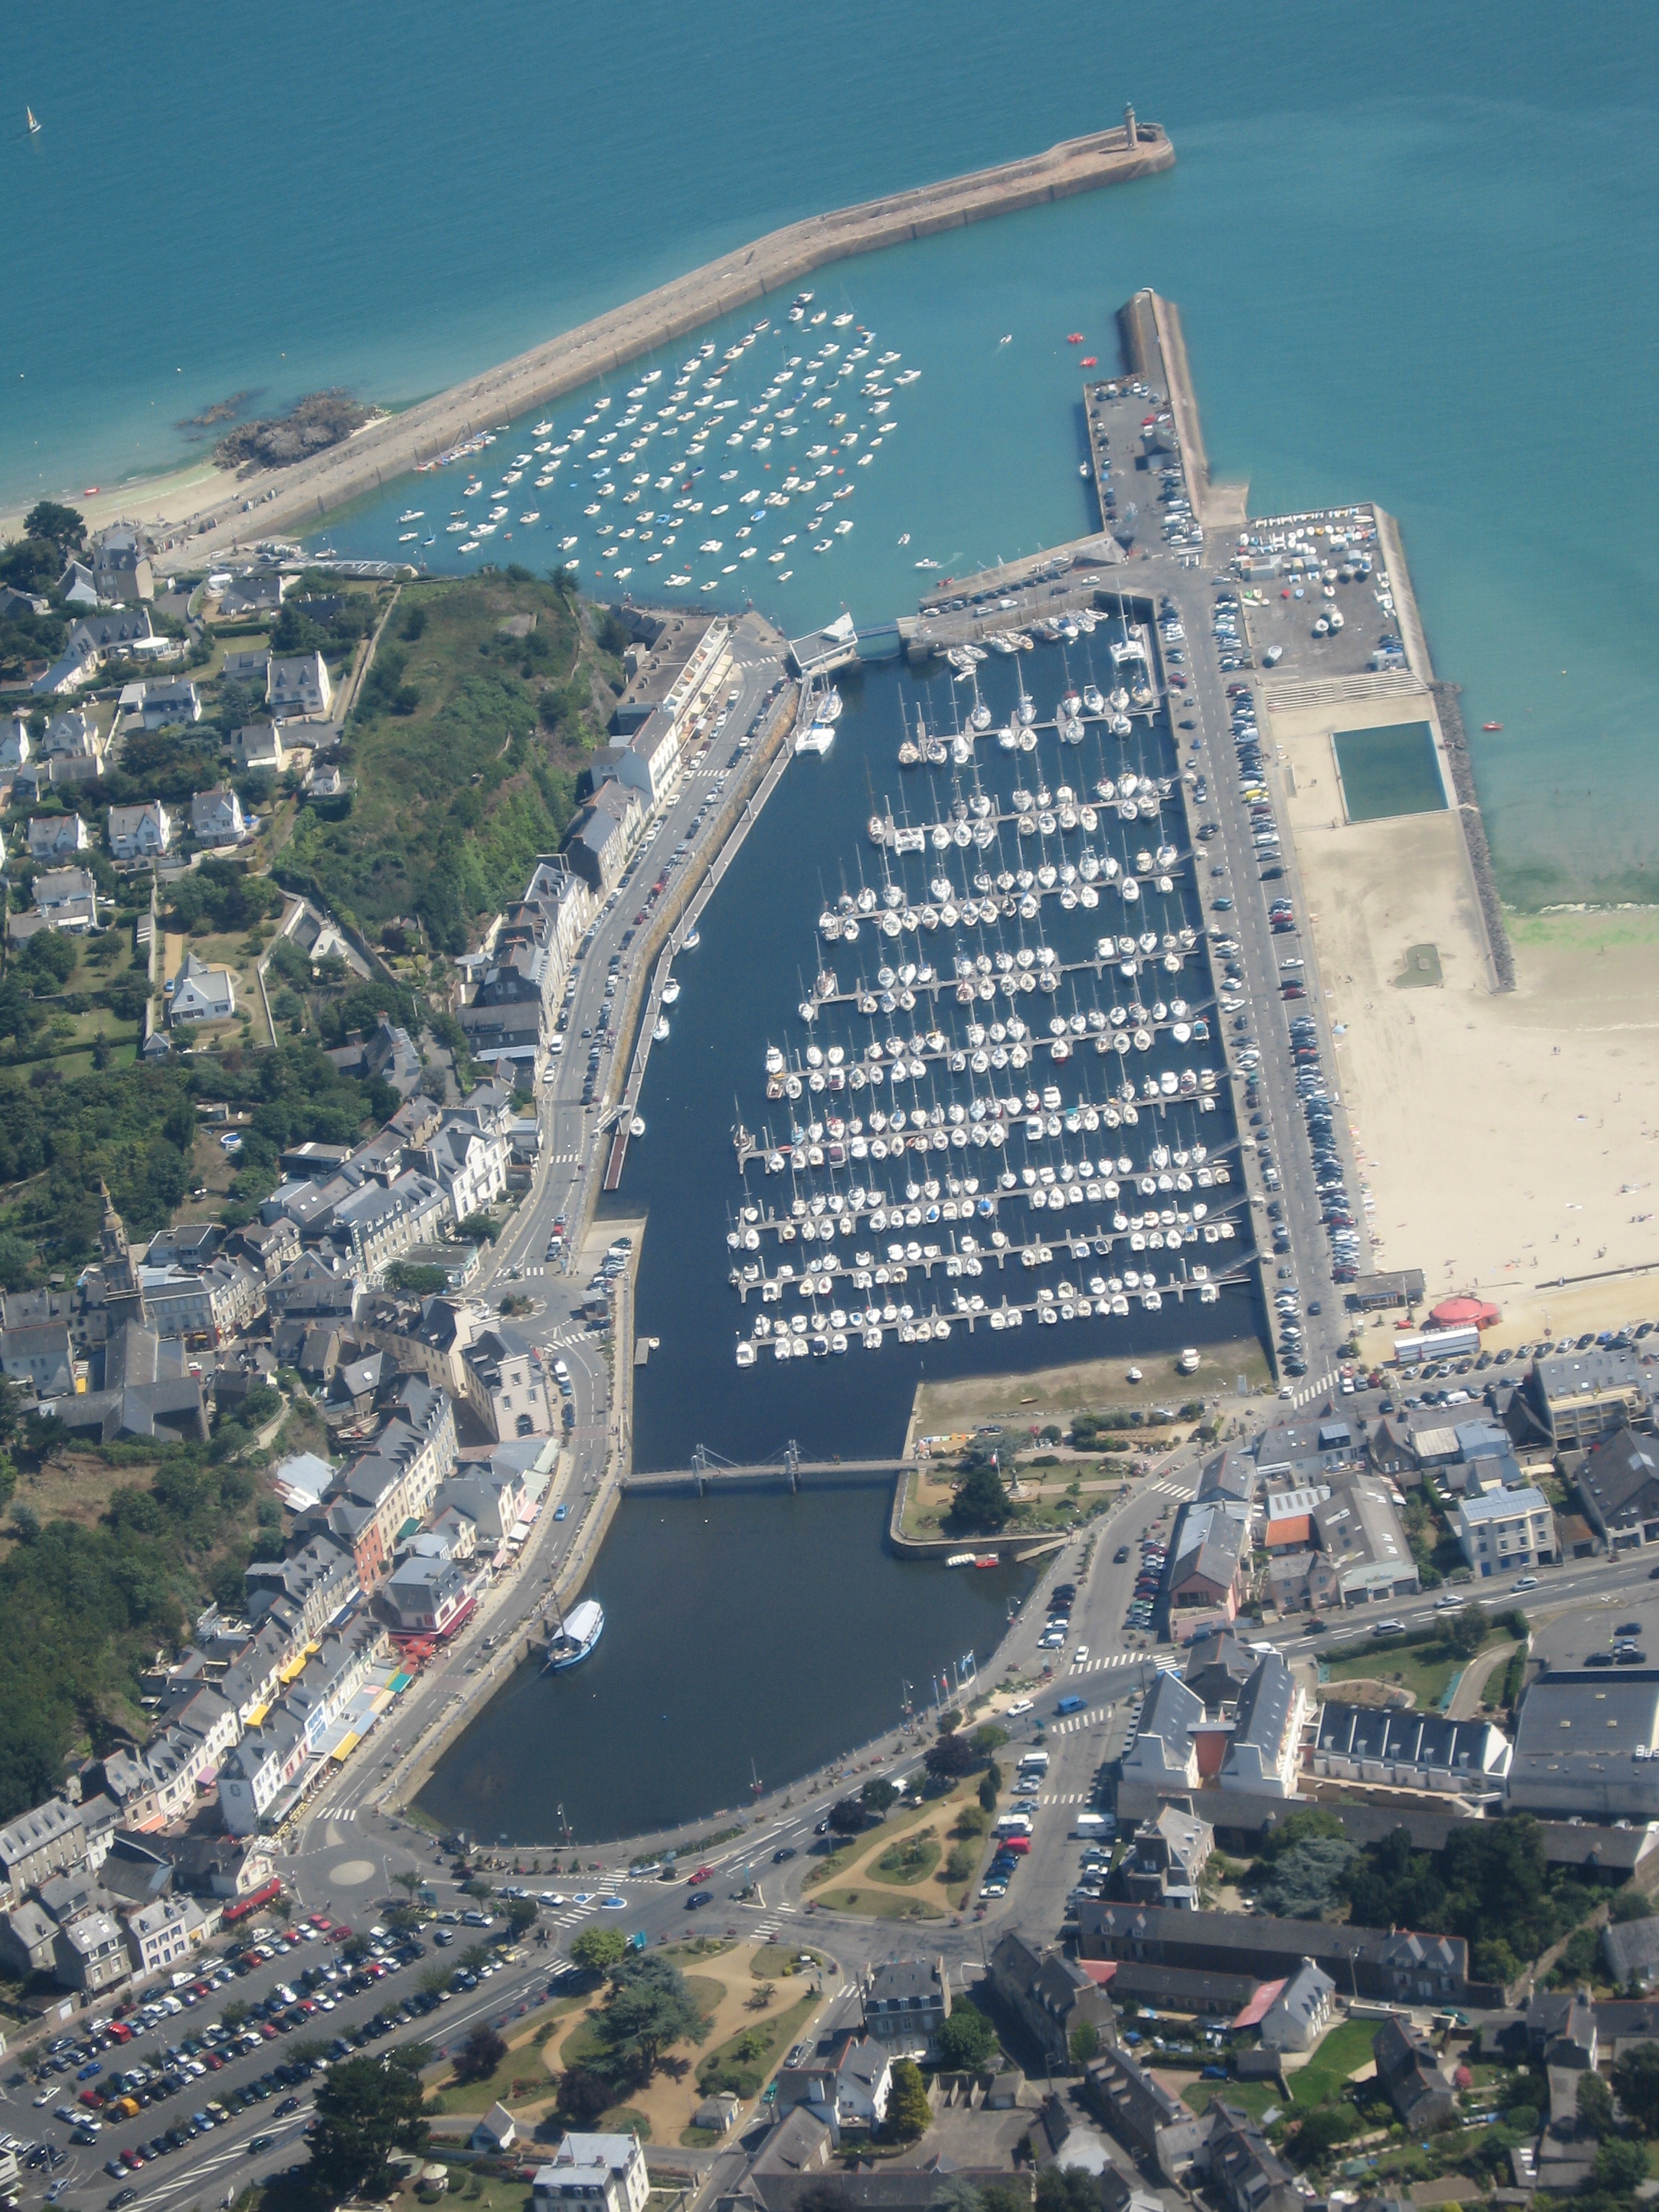
sea, coast, dock, photography, skyscraper, cityscape, tower, bay, landmark, marina, port, aerial view, tower block, infrastructure, brittany, plane view, bird's eye view, aerial photography, residential area, atmosphere of earth, binic